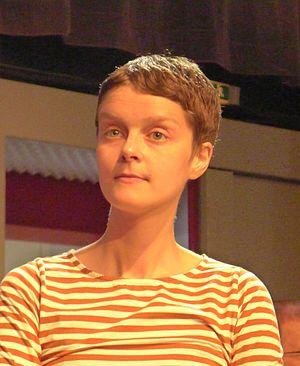
auteur allemande